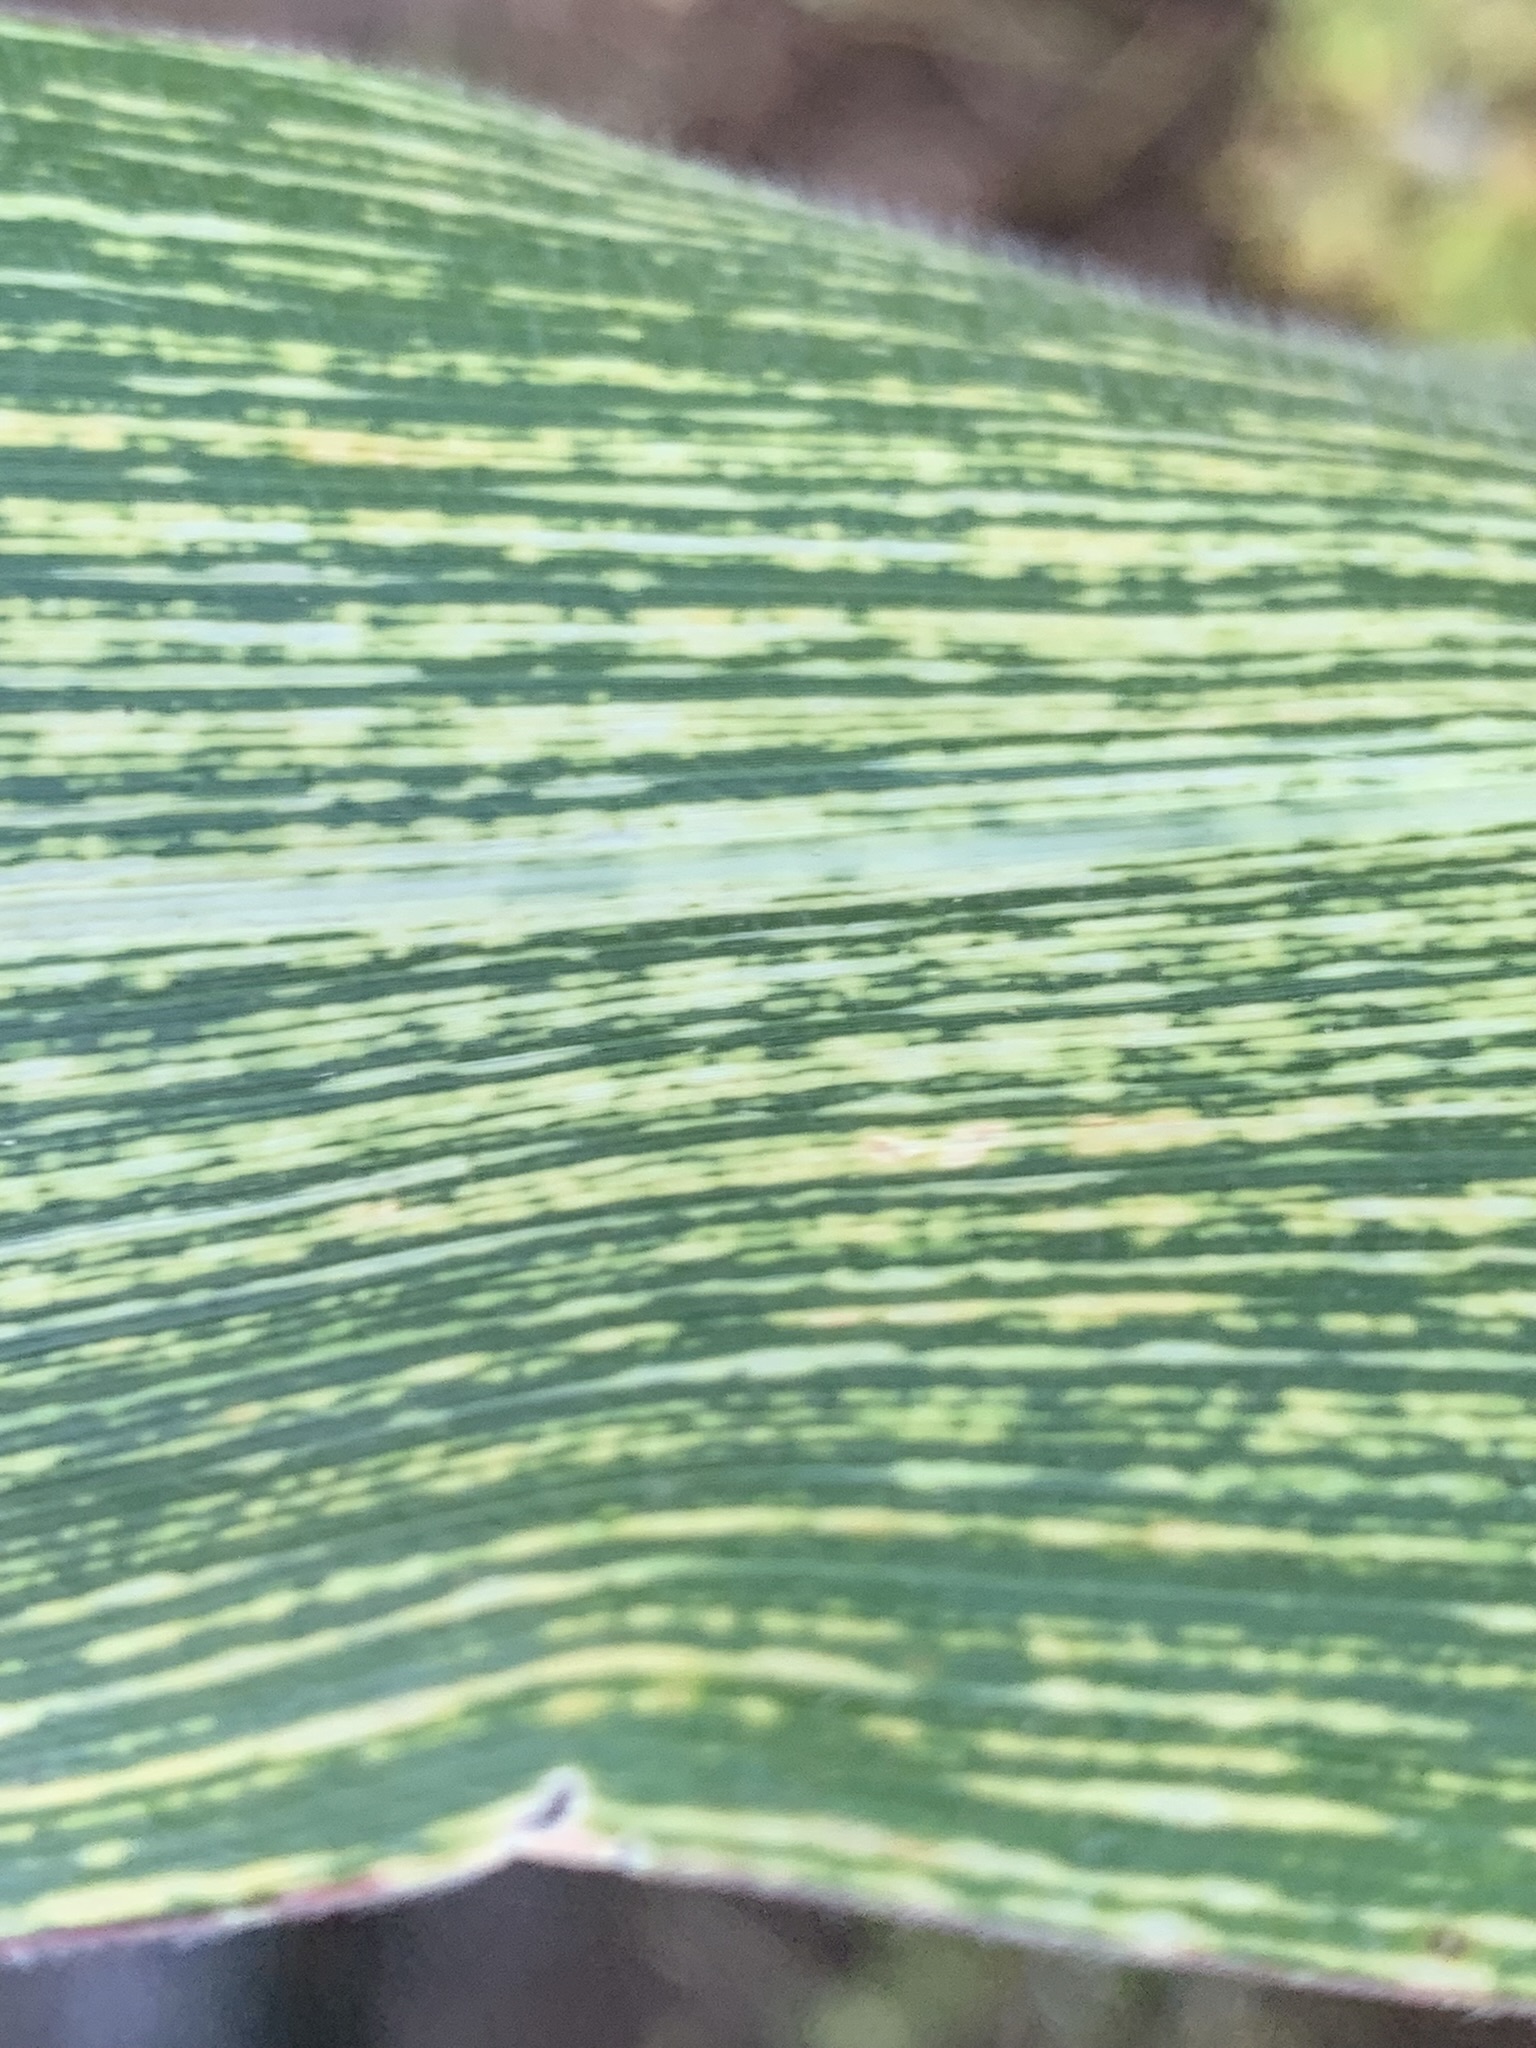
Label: MSV